Robert P. Aitken Farm House

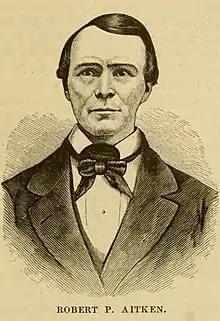

Robert P. Aitken moved to Flint Township, Michigan from New York in 1842. He married Sarah Johnstone, also from New York, in 1843. The exact date of construction is not known, but is presumed to be after 1843. Aitken was a successful farmer, and a politician, serving as the supervisor of Flint Township and a representative to the Michigan Legislature. The family had five daughters and five sons. His son David D. Aitken later operated the farm and served in the United States House of Representatives.